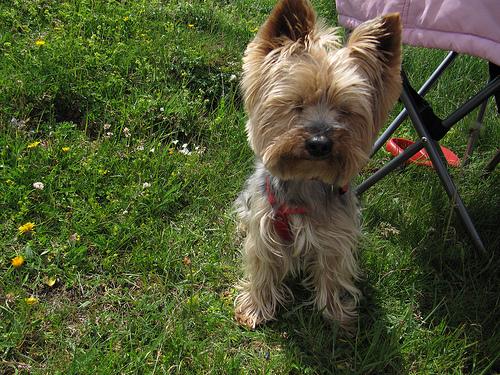
Breed: yorkshire terrier